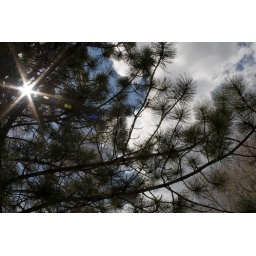
Front trees against sky in spring